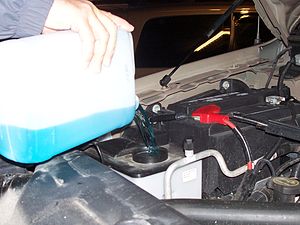
Sprinklervæske
Sprinklervæsken fyldes i en dertil beregnet beholder i bilens motorrum
Sprinklervæske bruges sammen med vinduesviskerne til at holde bilens ruder rene og sikre udsynet under kørslen. Bilens forlygter kan også være omfattet af sprinklingen, i visse konstruktioner også sammen med forlygteviskere.